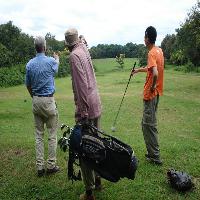
Weather: cloudy or overcast